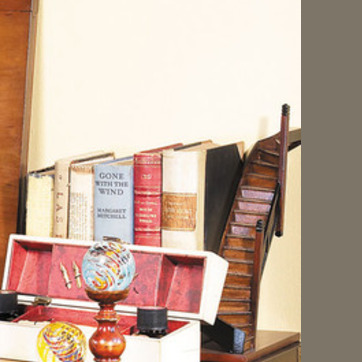
Material: paper